Beata Vergine Assunta, San Giorgio su Legnano

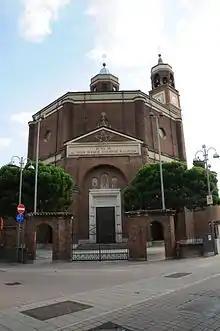
Facade of the church of Beata Vergine Assunta

In the church there is an ancient neoclassical altar of the mid-nineteenth century once used in the old parish church of the Beata Vergine Assunta. It is located in a side chapel, in the so-called Chapel of the Blessed Sacrament, which is located to the left of the main chapel. The displacement of this altar was one of the consequences of the Second Vatican Council which foresaw, among other things, a liturgical reform that sanctioned the displacement of the altars in the direction of "versus populum" (en. "Towards the people"), or on faithful side: until then all the sacred tables were in fact oriented "versus Deum" (in it. "towards God"), or on the opposite side, in the direction of the Holy Land, with the priest facing east and with the faithful behind.